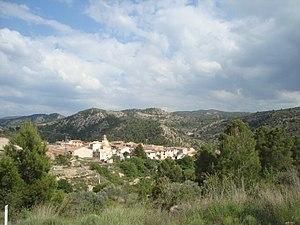
Castellote est une commune d’Espagne, dans la Comarque du Maestrazgo, province de Teruel, communauté autonome d'Aragon.